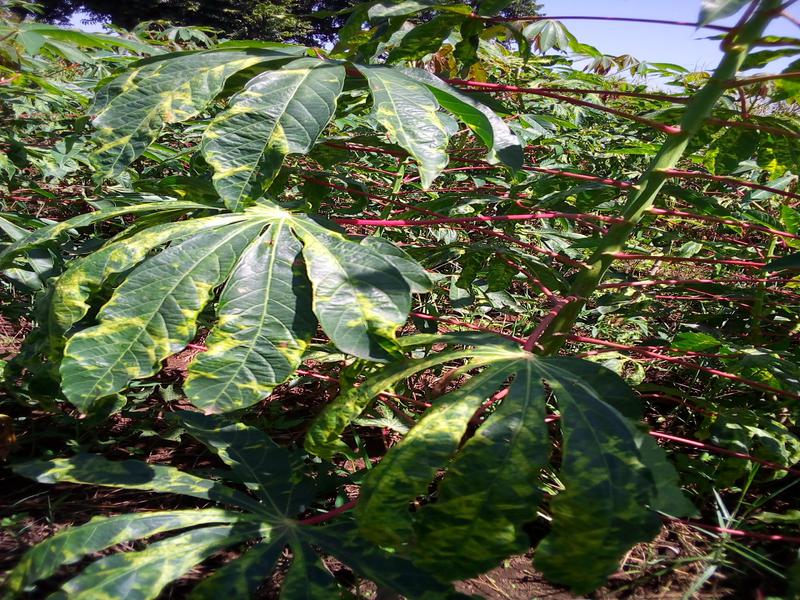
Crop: cassava
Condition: mosaic_disease